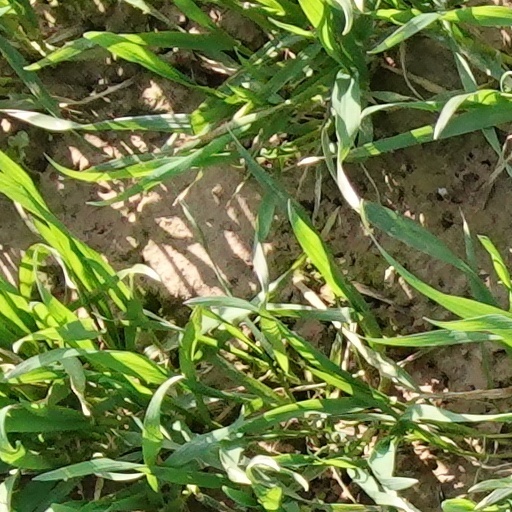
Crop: wheat